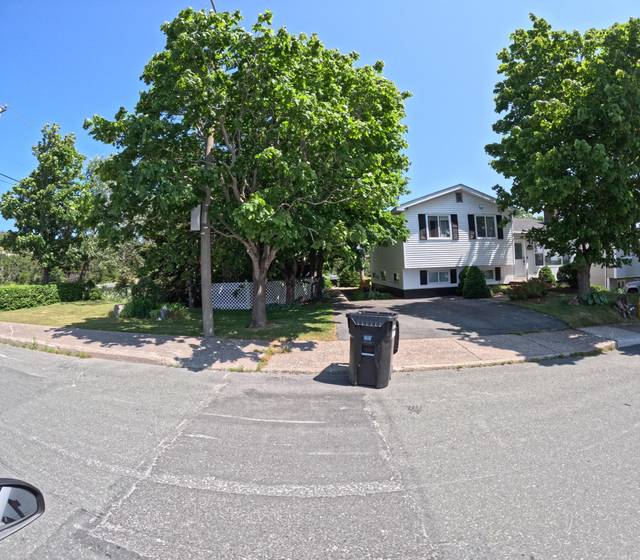
Region: Canada
Coordinates: 47.532, -52.778